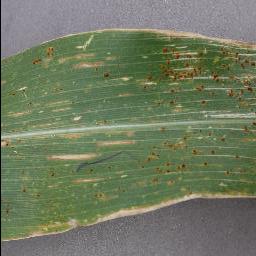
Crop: corn
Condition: (maize)_cercospora_spot_gray_spot